Coiled-coil drug delivery

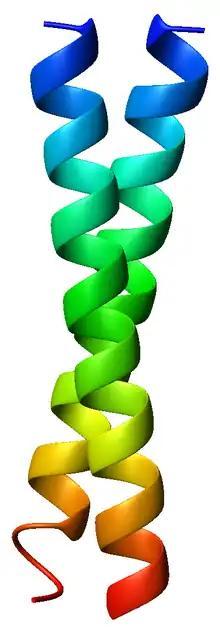
Coiled coil dimer

Coiled-coil drug delivery systems refer to drug delivery systems utilizing coiled-coil motifs capable of delivering disease-treating therapies, imaging agents, and vaccines to patients systemically or specifically. These systems are a form of peptide therapeutics and are capable of being engineered and finely tuned into different types of drug delivery vehicles (such as liposomes, nanoparticle drug carriers, polymer hybrid drug carriers, micelles, etc.) based on the specific application required. The goal of a coiled-coil drug delivery system is to deliver cargo such as medication, imaging agents, biological molecules, or vaccines efficiently and specifically, in order to maximize the therapeutic efficacy and minimize unwanted side effects. This is achieved through fine-tuning the factors affecting the coiled coil’s oligomerization, resulting in modular systems that are highly specific for the intended application.